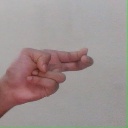
अक्षर: ह